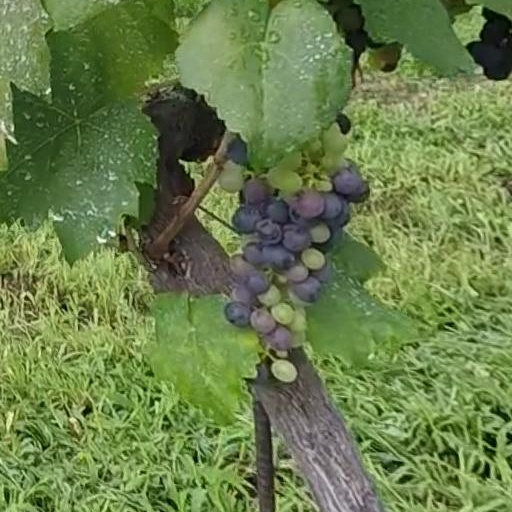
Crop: grape